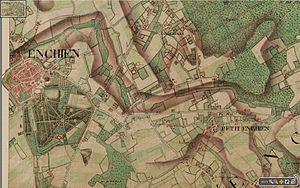
Le parc d'Enghien est un domaine de 182 hectares situé sur les communes belges d'Enghien et de Silly, créé entre 1630 et 1665 par la famille d'Arenberg. Acquis par la commune en 1986, il est aujourd'hui accessible au public. Espace vert exceptionnel, il est parsemé de pièces d'eau, de jardins et de bâtiments qui couvrent près de 400 ans d'histoire.